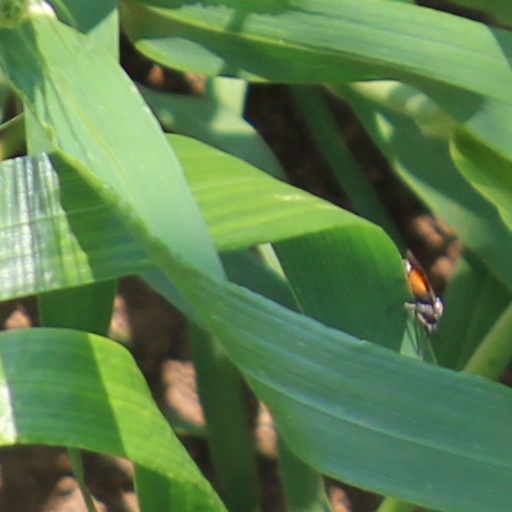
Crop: wheat